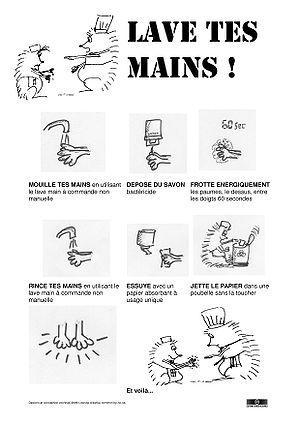
Protocole de lavage des mains hygiénique en cuisine illustré version française
La pratique de l’hygiène des mains, plus simplement désignée par « lavage des mains » consiste en l’application d’une série de mesures destinées à assurer la propreté des mains dans un objectif essentiellement sanitaire.